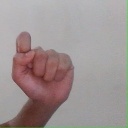
अक्षर: घ